Cetiosauriscus

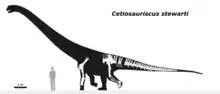
Known elements of "Cetiosauriscus"

The amount of material made NHMUK PV R3078 the most complete sauropod specimen from the United Kingdom, comparable only later to the "Rutland Dinosaur" (referred to "Cetiosaurus") discovered in 1967. Known regions of the specimen include the forelimb, hindlimb and vertebral column. The forelimb lacks the manus (hand) and part of the radius and ulna, although the hindlimb lacks only a few bones in the pes (foot) and fragments of the tibia, fibula and ilium. The vertebrae known are four parts of dorsal vertebrae, the neural spines of the sacrum, multiple anterior caudal vertebrae (tail bones), and a series of 27 nearly complete vertebrae from the middle of the tail with associated or articulated chevrons (ribs along the underside of the tail), although the vertebral series is not continuous. A tail tip (NHMUK PV R1967) from the same locality, but a different individual was thought by palaeontologist Alan Charig in 1980 to belong to "Cetiosauriscus". The assignment of NHMUK PV R1967 to "Cetiosauriscus" was considered unlikely in alternate studies by palaeontologists Friedrich von Huene, Paul Upchurch and Darren Naish because of the lack of overlap and uncertain phylogenetic positions. In 1903, the skeleton was mounted as preserved in the British Museum, so it could be more easily compared with other mounted sauropods from North America. The mount of "Cetiosauriscus" was put on display just prior to the cast skeleton of "Diplodocus", and was displayed with the dorsal vertebrae NHMUK PV R1984 and some isolated teeth from a camarasaurid (possibly referable to "Cetiosauriscus"), making it the first sauropod skeleton mounted in the United Kingdom.